Anthony Baxter (filmmaker)

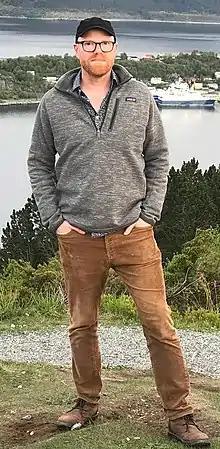

Anthony William James Baxter is a British documentary director and producer. He is known for his documentary films "Eye of the Storm", "Flint: Who Can You Trust?", "You've Been Trumped" and "A Dangerous Game".